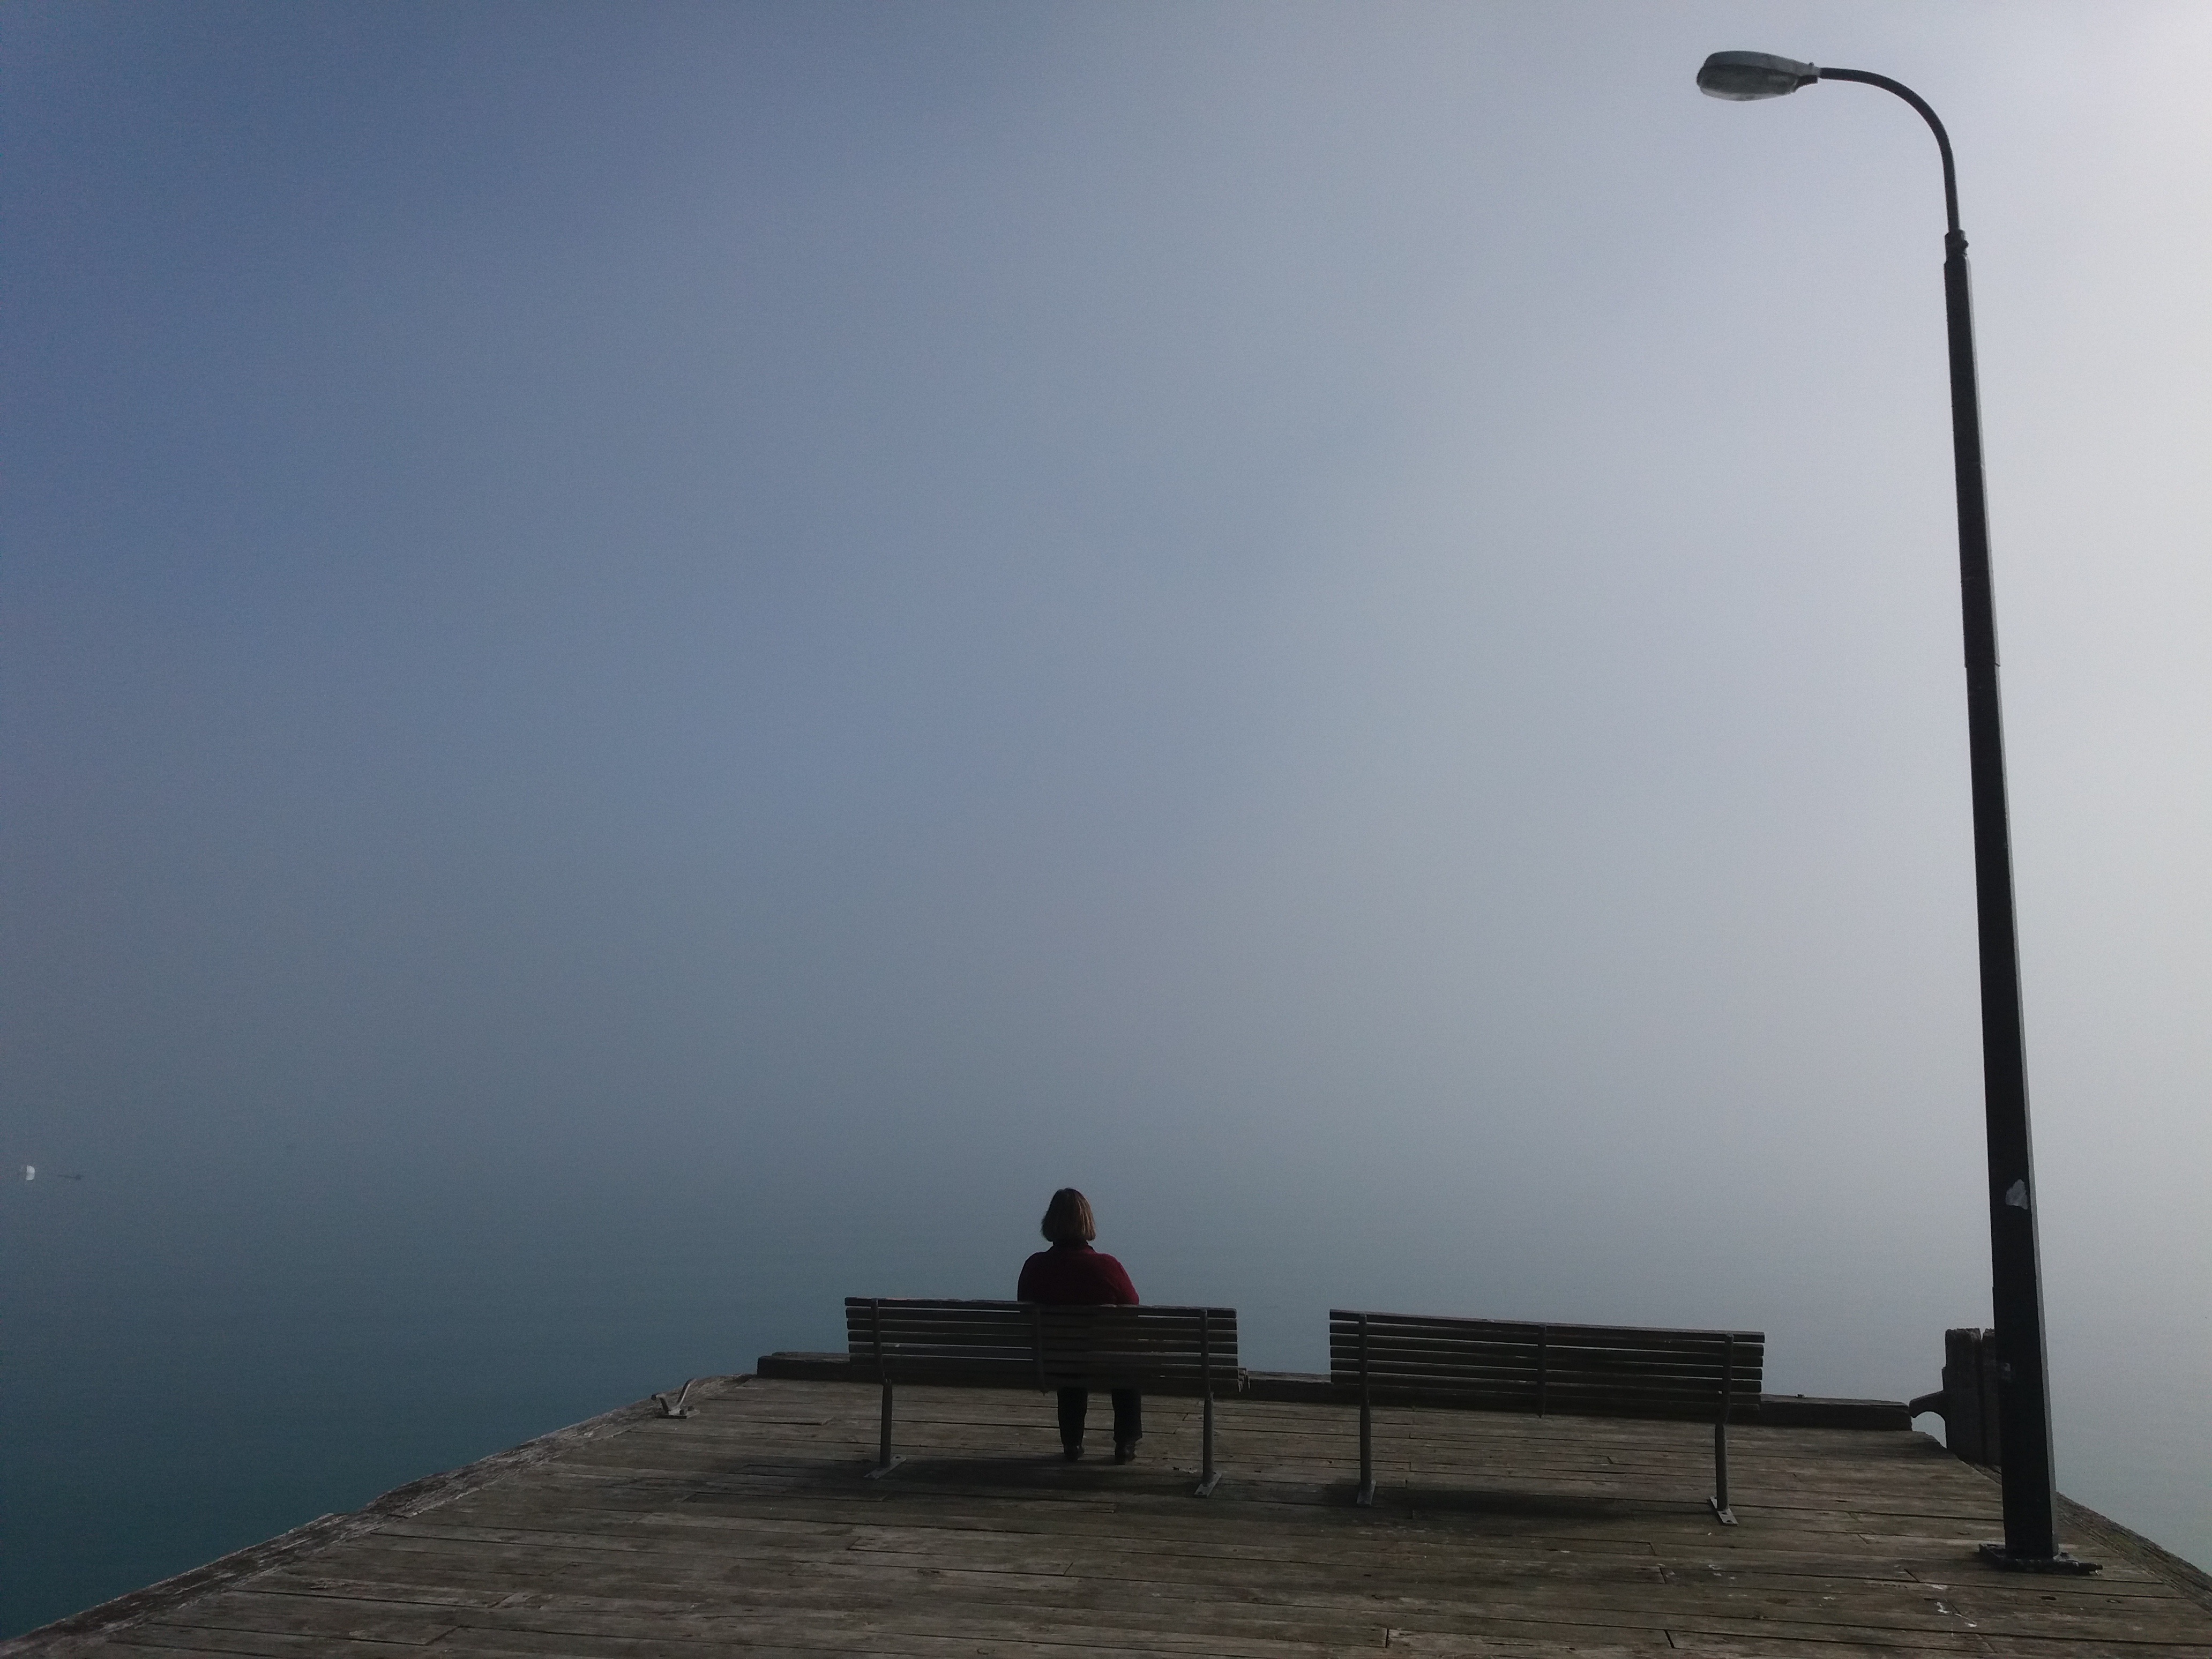
sea, coast, ocean, horizon, cloud, sky, fog, morning, wind, dawn, dusk, tower, weather, street light, lighting, shape, atmospheric phenomenon